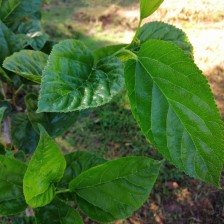
Variety: BlackAustralia